Beer fault

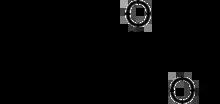
Isovaleric acid

Isovaleric acid is an acid produced by mixing octanoic acid in the oxidation of alpha acids in beer, which causes the beer to have an odor. The acid is present in the beer at a level of from 0.7 to 1 mg per litre. A clean and hygienic production environment avoids the mixing of caprylic acid with isovaleric acid. Hops stored in an oxygen-free vacuum tight container prevents bacterial infection.